Marc T. Treadwell

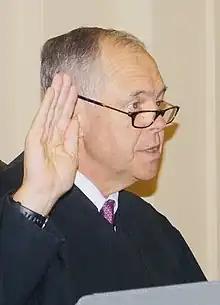
Treadwell in 2019

Marc Thomas Treadwell (born August 6, 1955) is a United States district judge of the United States District Court for the Middle District of Georgia.